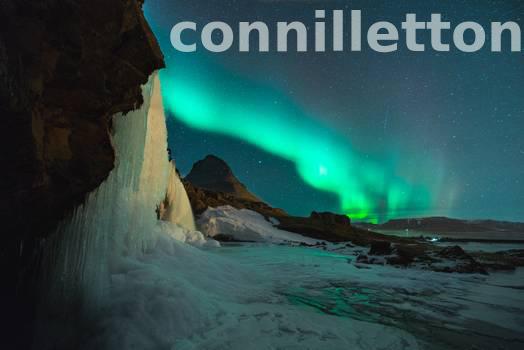
Label: Watermark